South African type CZ tender

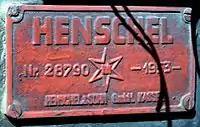
Tender works plate

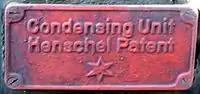
Henschel patent plate

The design work on the locomotive's condensing apparatus and the Type CZ condensing tender was carried out by Henschel, who built one locomotive complete with tender, no. 3451 with works number 28730. This locomotive was then dispatched to NBL in Glasgow, who built the rest of the Class 25 locomotives, numbered in the range from 3452 to 3540. They were delivered between 1953 and 1955.